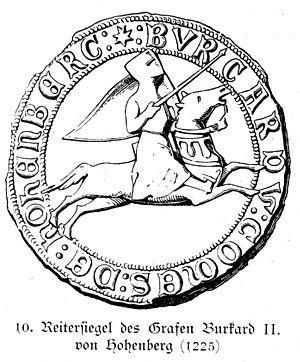
Sceau de cavalier du Comte Burkhard II. de Hohenberg de 1225. Déduit de: ""Die Geschichte des Oberamts Haigerloch"" par Franz Xaver Hodler, publié par Dr. Nikolaus Müller, Maison d'édition du conseil d'arrondissement de Hechingen, 1928. Page 53 (Scan). L'inscription dit: ""BVRCARD COMES DE HOHENBERC"" (Burkhard Comte de Hohenberg)."